Intraepithelial lymphocyte

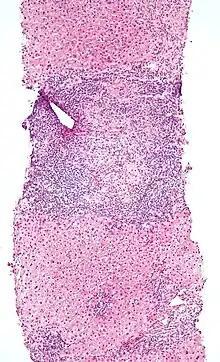
primary biliary cirrhosis. Bile duct intraepithelial lymphocytes

The majority of IELs (80%) are CD3+, and over 75% of these also express CD8. IELs can be divided into two major subsets based on their CD8 coreceptor expression. One subset of IELs typically express activation marker CD8αα and some IELs express CD8αβ marker (CD8αβ promotes TCR activation, whereas CD8αα suppresses TCR signals).